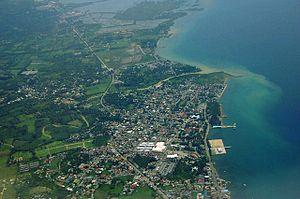
Danao City est une ville de la province de Cebu, au nord-est de l'île de Cebu, aux Philippines.